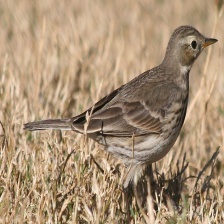
Species: AMERICAN PIPIT
Scientific name: ANTHUS RUBESCENS